All Nepal National Free Students Union (UML)

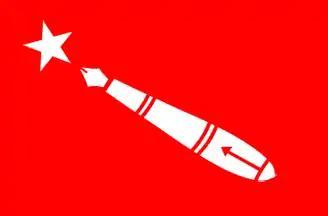
ANNFSU flag

The All Nepal National Free Students' Union (abbreviated as अनेरास्ववियु) is a political student organization in Nepal. The ANNFSU was founded in 1965. The original ANNFSU was later divided along ideological lines, and there are several organizations that emerged from it. The main ANNFSU grouping today is politically tied to the CPN (UML). As well as declaring itself "a legitimate and independent students' organization of all progressive, democratic and patriotic students of Nepal", the mainstream ANNFSU is currently a member of the World Federation of Democratic Youth.